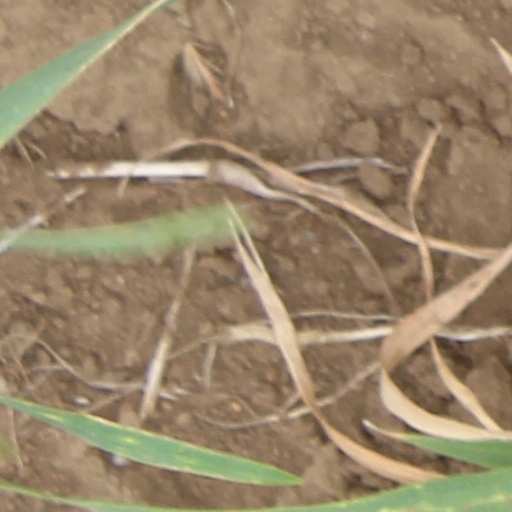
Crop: wheat